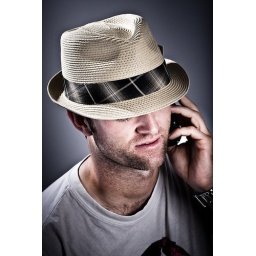
shot in an office in front of a simple white wall, lit with 3 flashes, captured with 40D